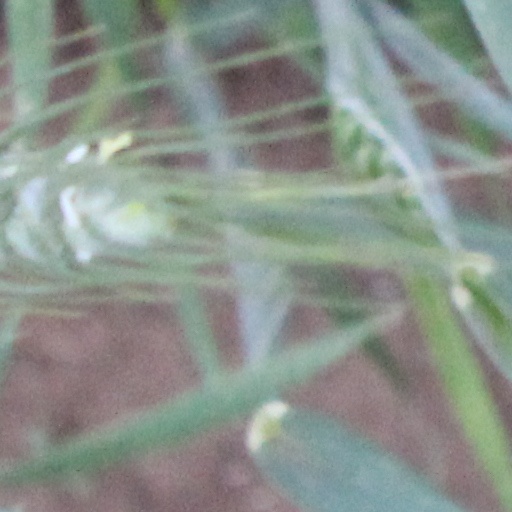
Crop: wheat